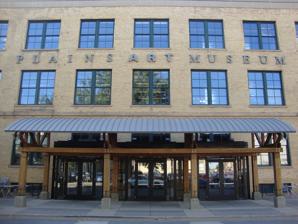
Building: Plains Art Museum
Country: United States of America
Year built: 1975
Museum in North Dakota, United States Plains Art Museum Main entrance to the Plains Art Museum. Location 704 1st Ave N Fargo, ND 58102 The Plains Art Museum is a fine arts museum located in downtown Fargo, North Dakota , United States . History The history of the museum dates back to 1965 when the "Red River Art Center" opened in the former Moorhead, Minnesota , post office . The name of the Red River Art Center was changed after it merged with the O'Rourke Art Gallery Museum to form the "Plains Art Museum" in 1975 while simultaneously operating Rourke Gallery a few blocks away. After a 1987 schism resulting the departure of founding director James O'Rourke, the Plains Art Museum and the Rourke Art Museum became separate institutions. The Plains remained in the downtown Moorhead location until 1996. In October 1997, the Museum relocated to a renovated turn-of-the-century International Harvester warehouse in downtown Fargo, North Dakota ., a property the Plains had acquired in 1994. The American Alliance of Museums granted accreditation to Plains Art Museum in 2003. This made the Plains Art Museum one of two museums in North Dakota which has received this distinction. Permanent collection The museum's permanent collection contains approximately three thousand works including national and regional contemporary art, traditional American Indian art, and traditional folk art.  Artists whose work is represented include Andy Warhol , James Rosenquist , Salvador Dalí , Ellsworth Kelly , Helen Frankenthaler , and Sol LeWitt . Collection on Wheels In 1993, the Plains Art Museum began the Rolling Plains Art Gallery, a climate-controlled semi-trailer which traveled to communities in North Dakota and Minnesota. The semi-trailer not only transported the artwork, but also served as the gallery itself. To create a richer experience, an art educator travelled along with the select pieces from the permanent collection. The Rolling Plains Art Gallery is not currently touring. Podcasts Joe Williams, director of Native American programs at the Plains Art Museum, hosts the weekly podcast "5 Plain Questions", where he interviews Indigenous artists. The podcast launched in May 2020 and is produced in conjunction with Eleven Warrior Arts. Notes